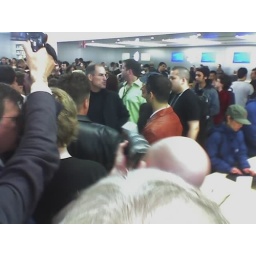
That is Steve Jobs in the black shirt and glasses talking to two of the &amp;quot;Queer Eye&amp;quot; dudes.